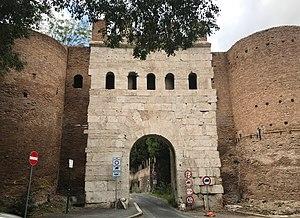
La Porta Latina est une porte constituante du mur d'Aurélien à Rome qui doit son nom à la via Latina partant en direction du sud de la ville vers Capoue. La majeure partie de cette porte a été construite sous Flavius Honorius en 401-403. Elle donne un accès immédiat au Parc des Scipioni.
Le mur d'Aurélien est une enceinte fortifiée antique protégeant la ville de Rome, en Italie, construite entre 271 et 282, sous le règne des empereurs Aurélien et Probus.
Cette liste des monuments de la Rome antique recense les monuments les plus importants construits à Rome ou à proximité immédiate, depuis la fondation de la ville jusqu'au début du VIIᵉ siècle.